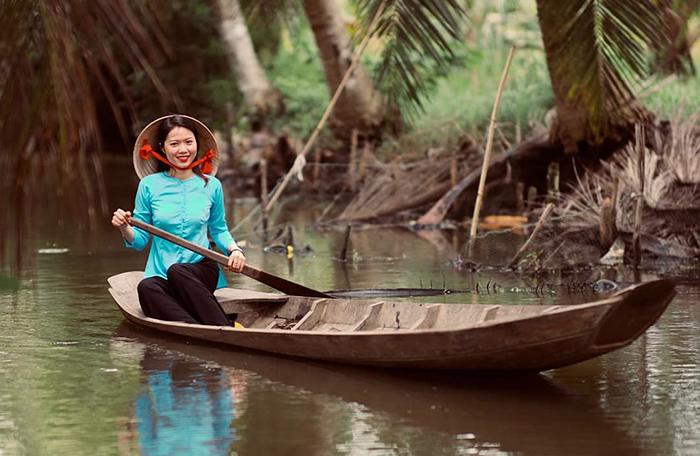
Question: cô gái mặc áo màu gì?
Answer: màu xanh da trời